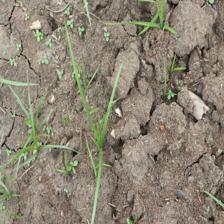
Label: Grass